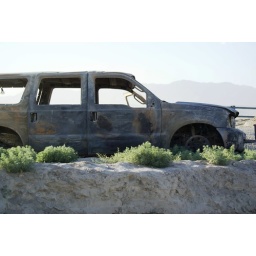
US car destroyed by Taliban road to kandahar